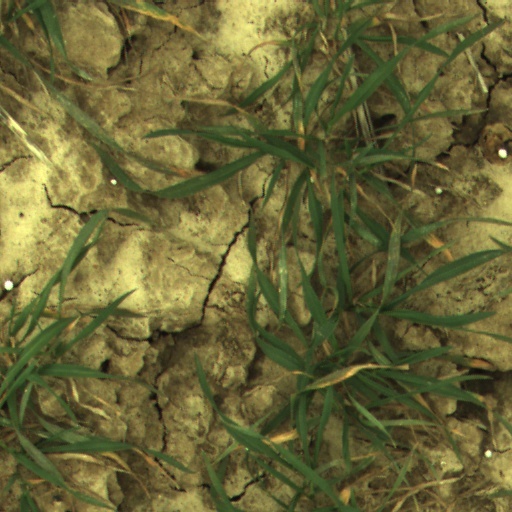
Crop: wheat